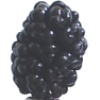
Label: mulberry